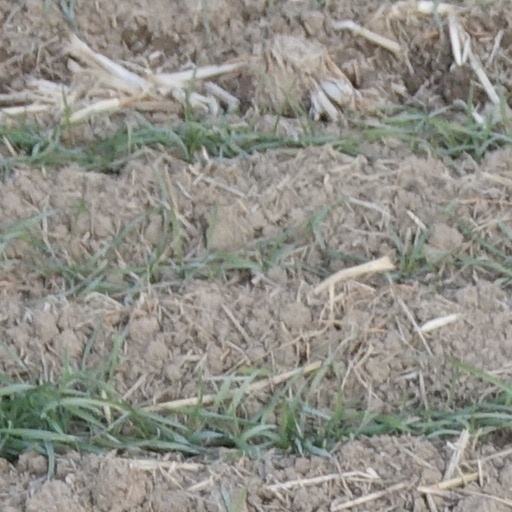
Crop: wheat